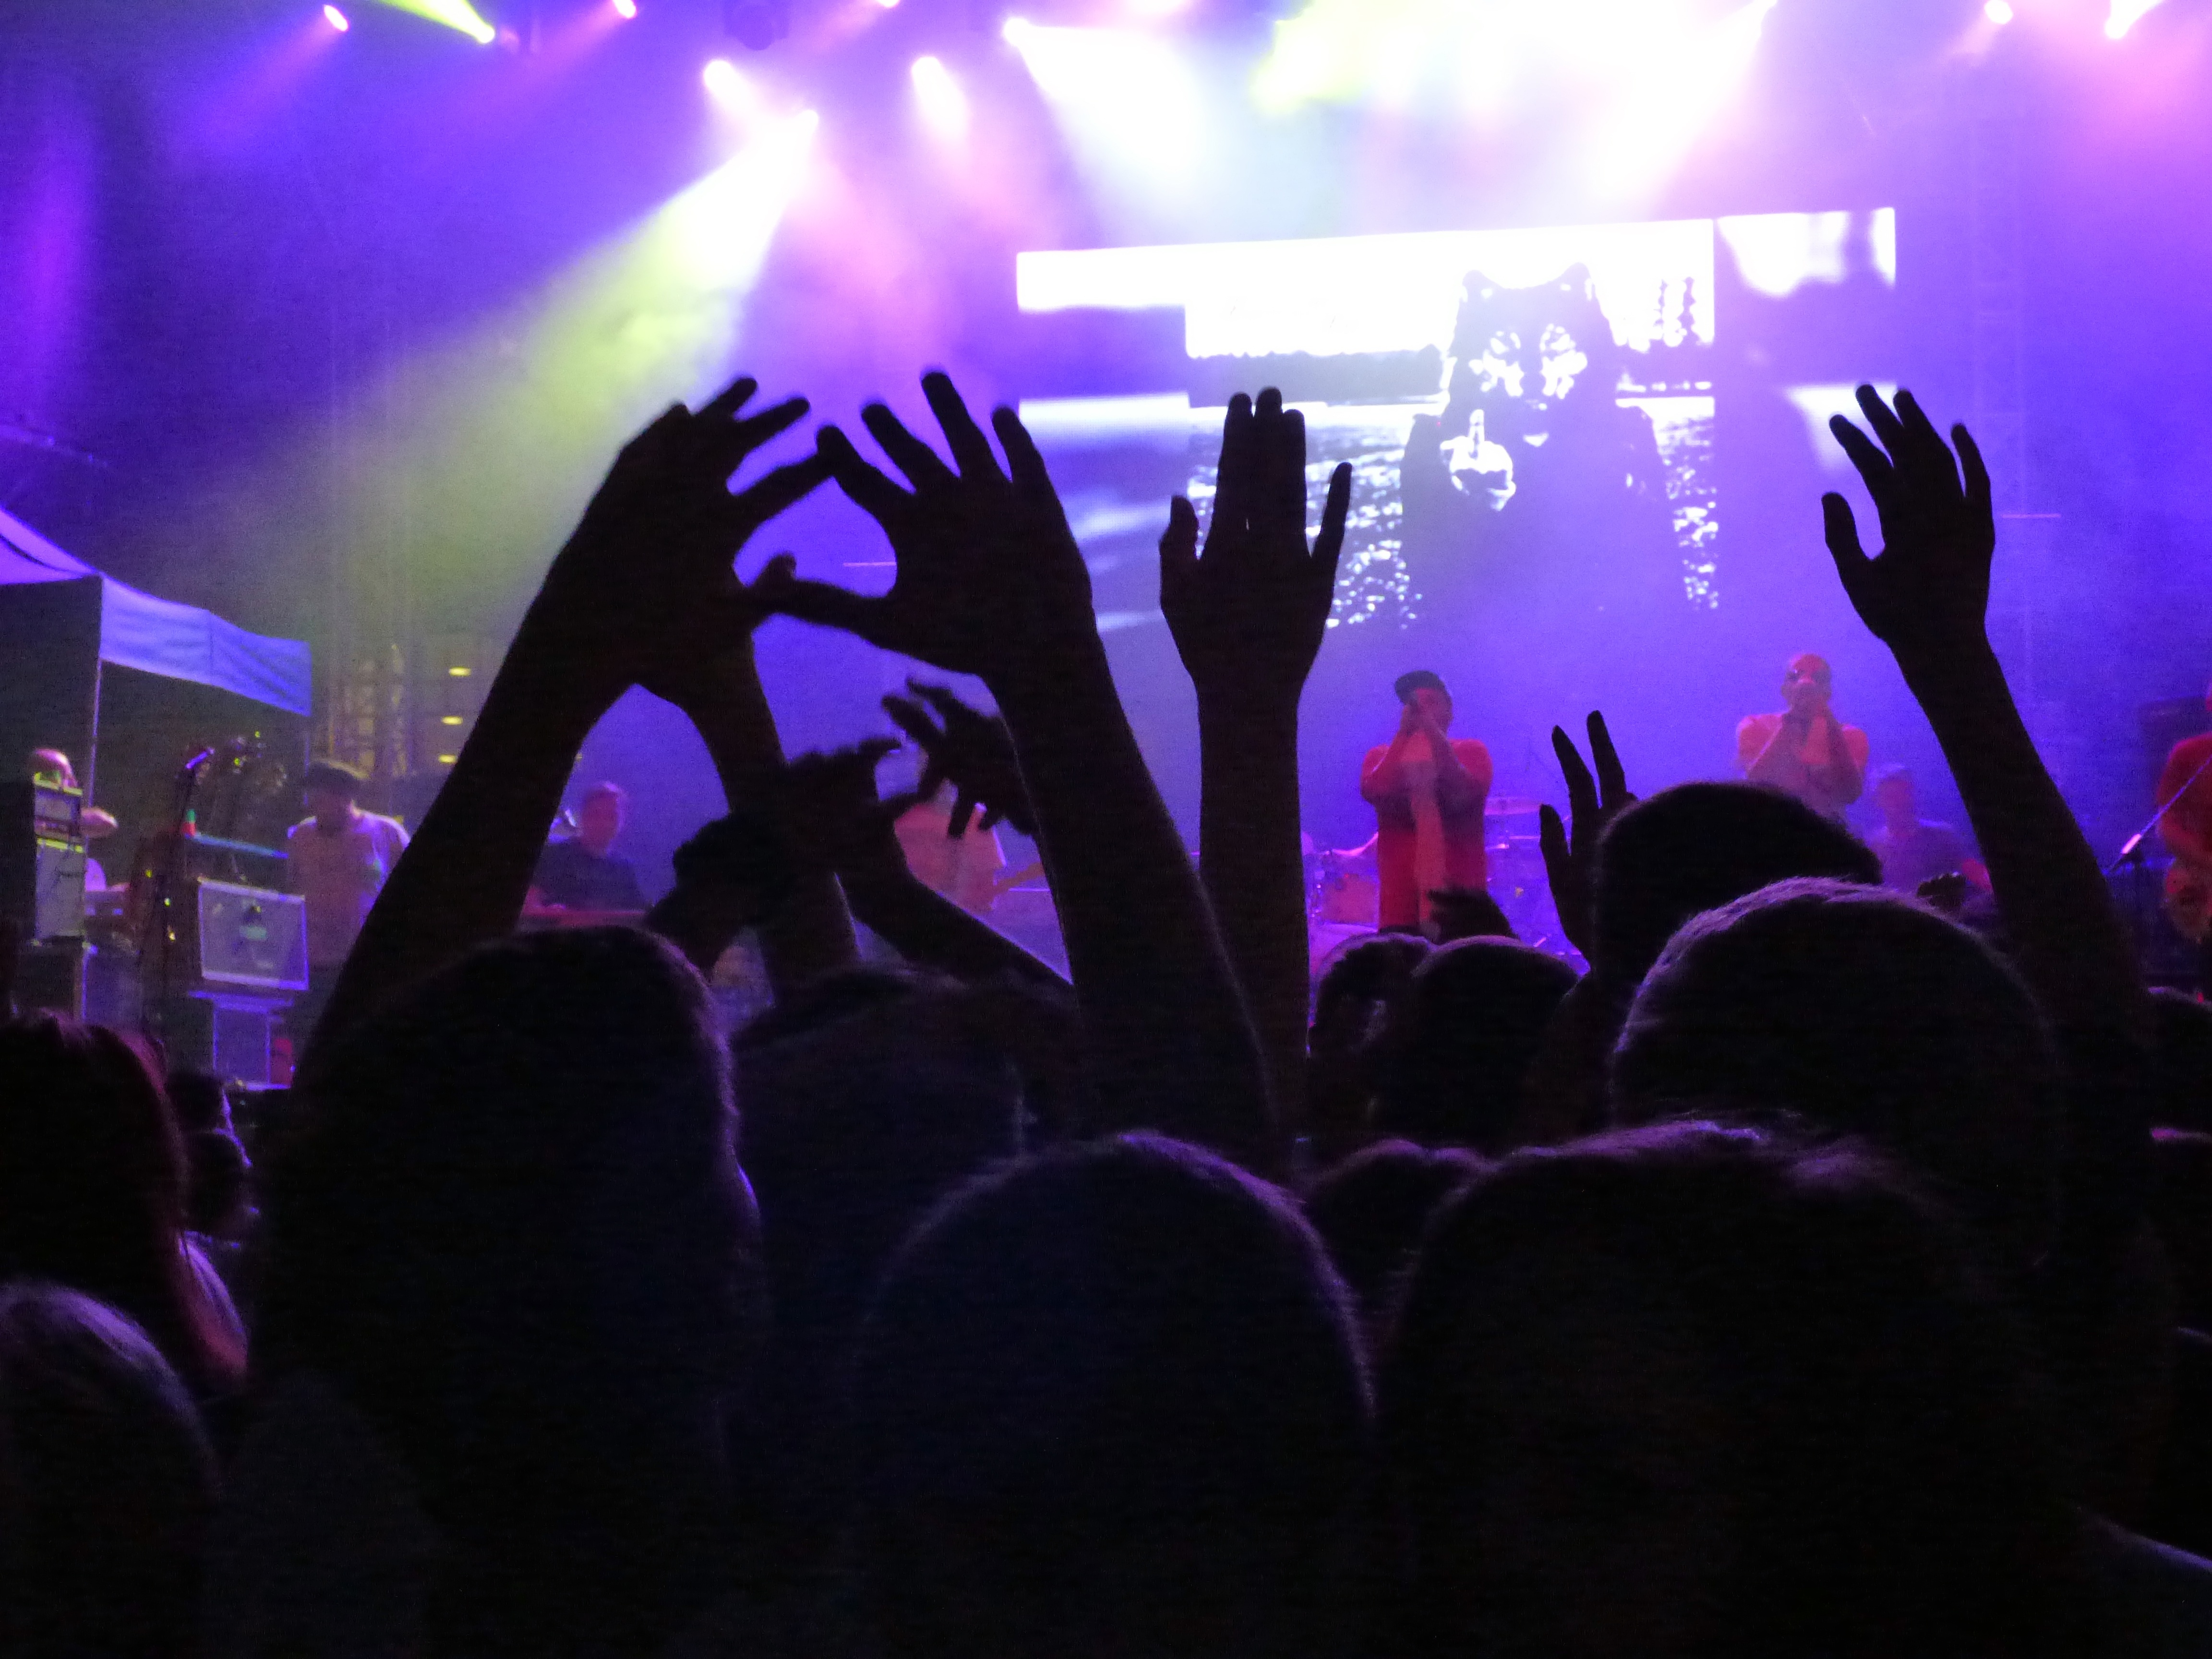
music, light, group, people, crowd, concert, audience, dance, stage, fun, performance, scene, event, entertainment, fans, nightclub, performing arts, the crowd, rock concert, musical theatre